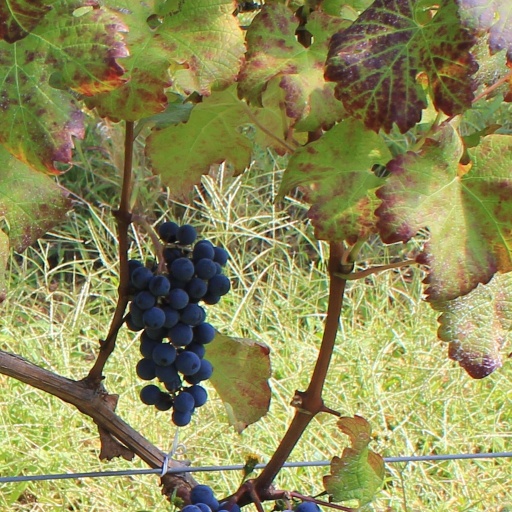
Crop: grape